1966 Speedway World Team Cup

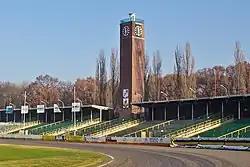
The venue of the 1966 final in Wrocław was known as the General Karol Świerczewski stadium at the time.

The 1966 Speedway World Team Cup was the seventh edition of the FIM Speedway World Team Cup to determine the team world champions.